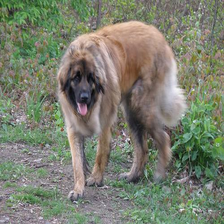
Species: dog
Breed: leonberger